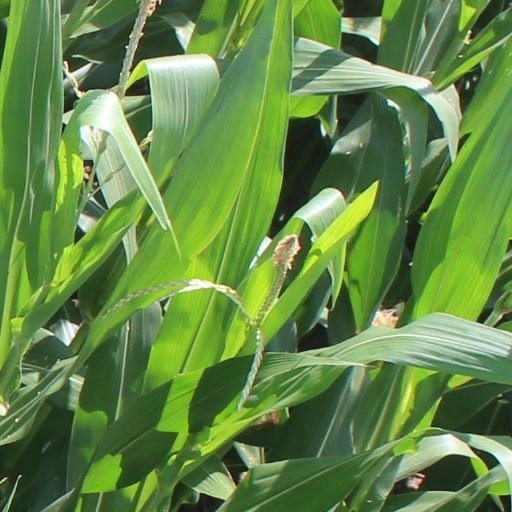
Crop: maize; corn